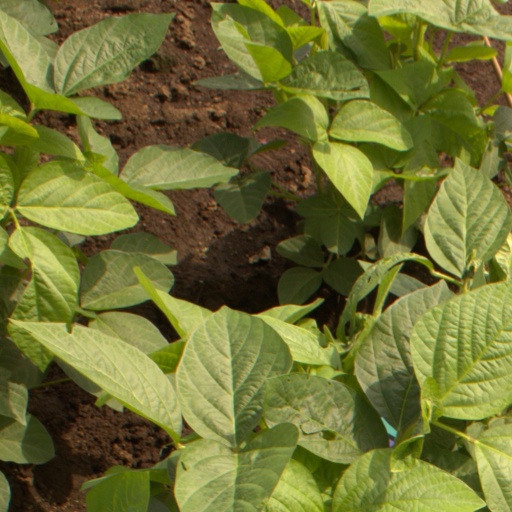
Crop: soybean